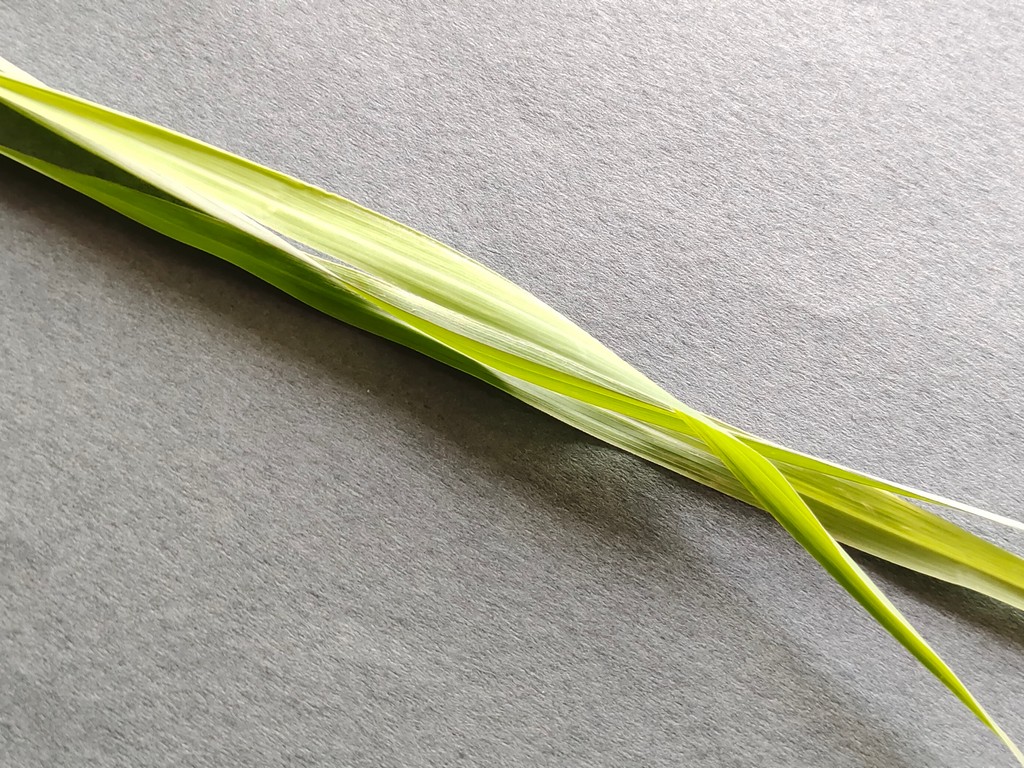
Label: Healthy